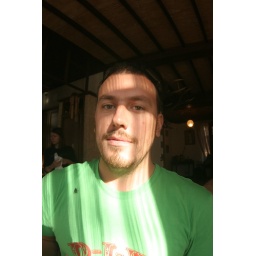
mitya's moscow photos taken while I was in Berlin@ Molodoy's lake house near moscow